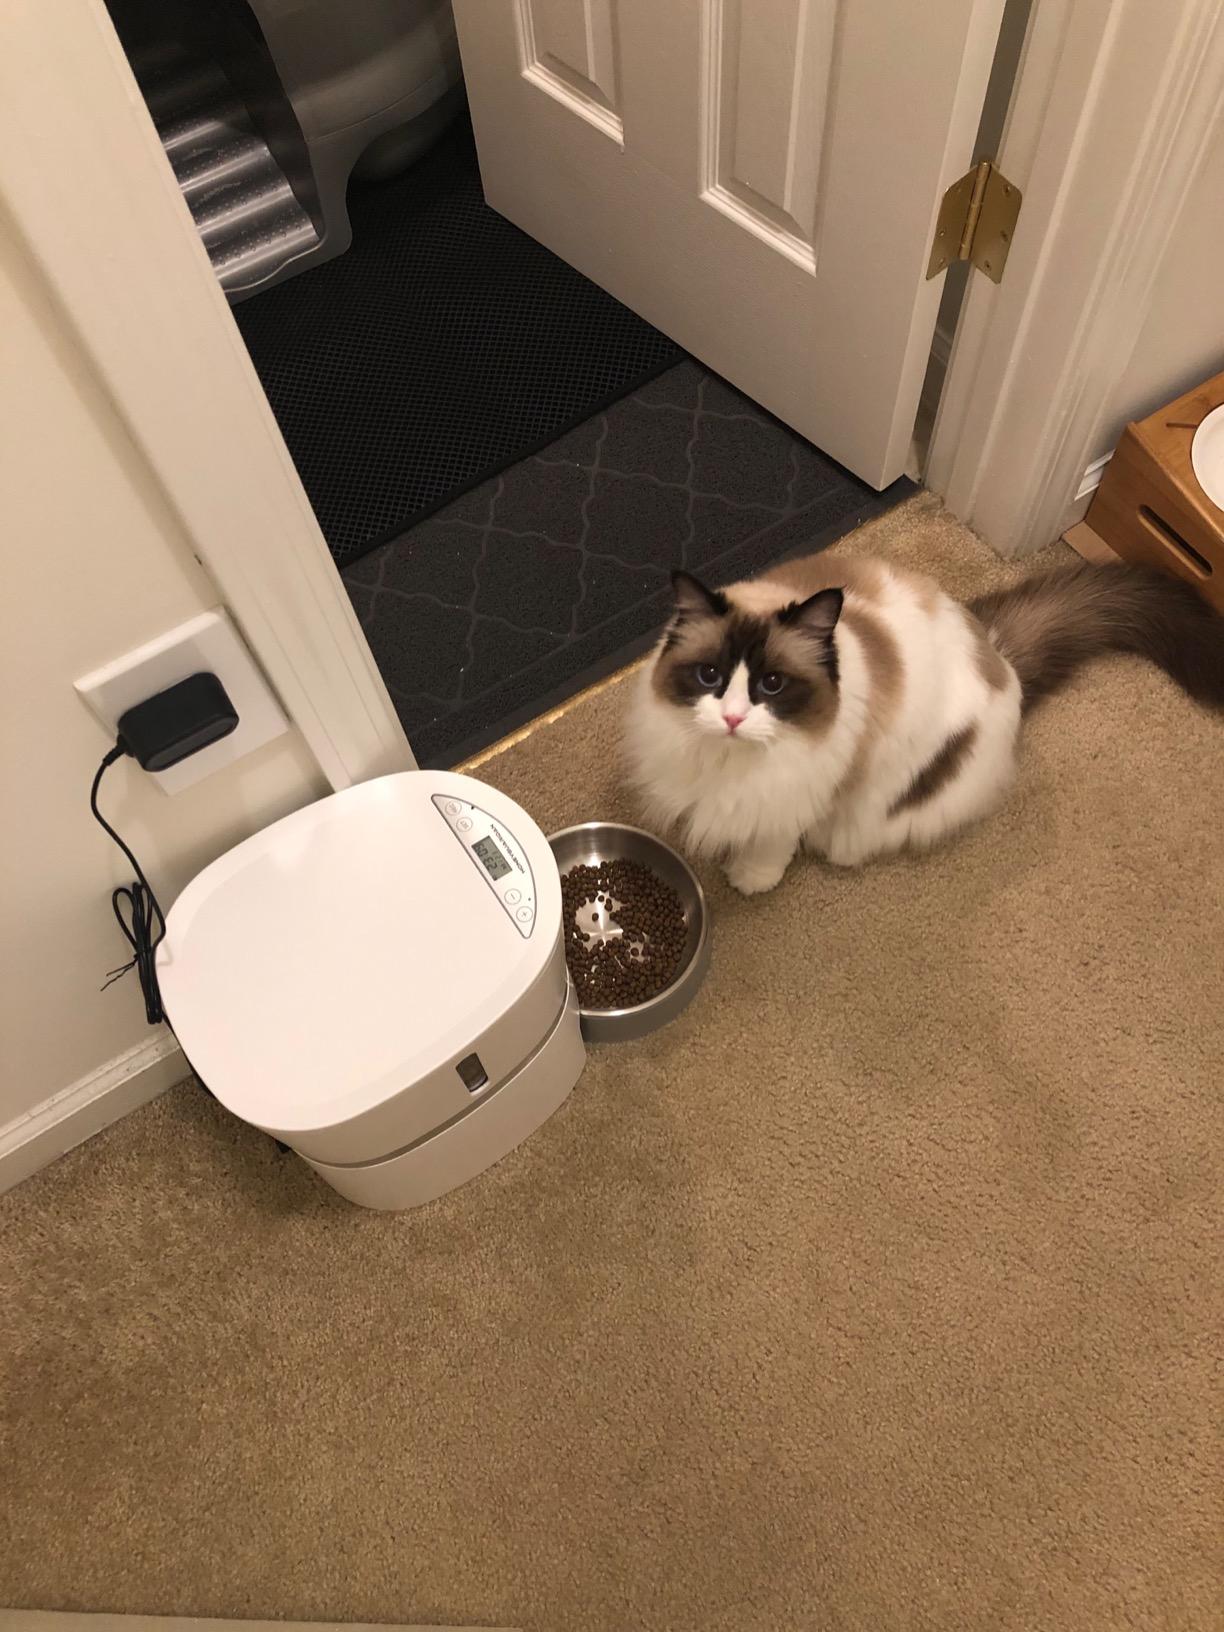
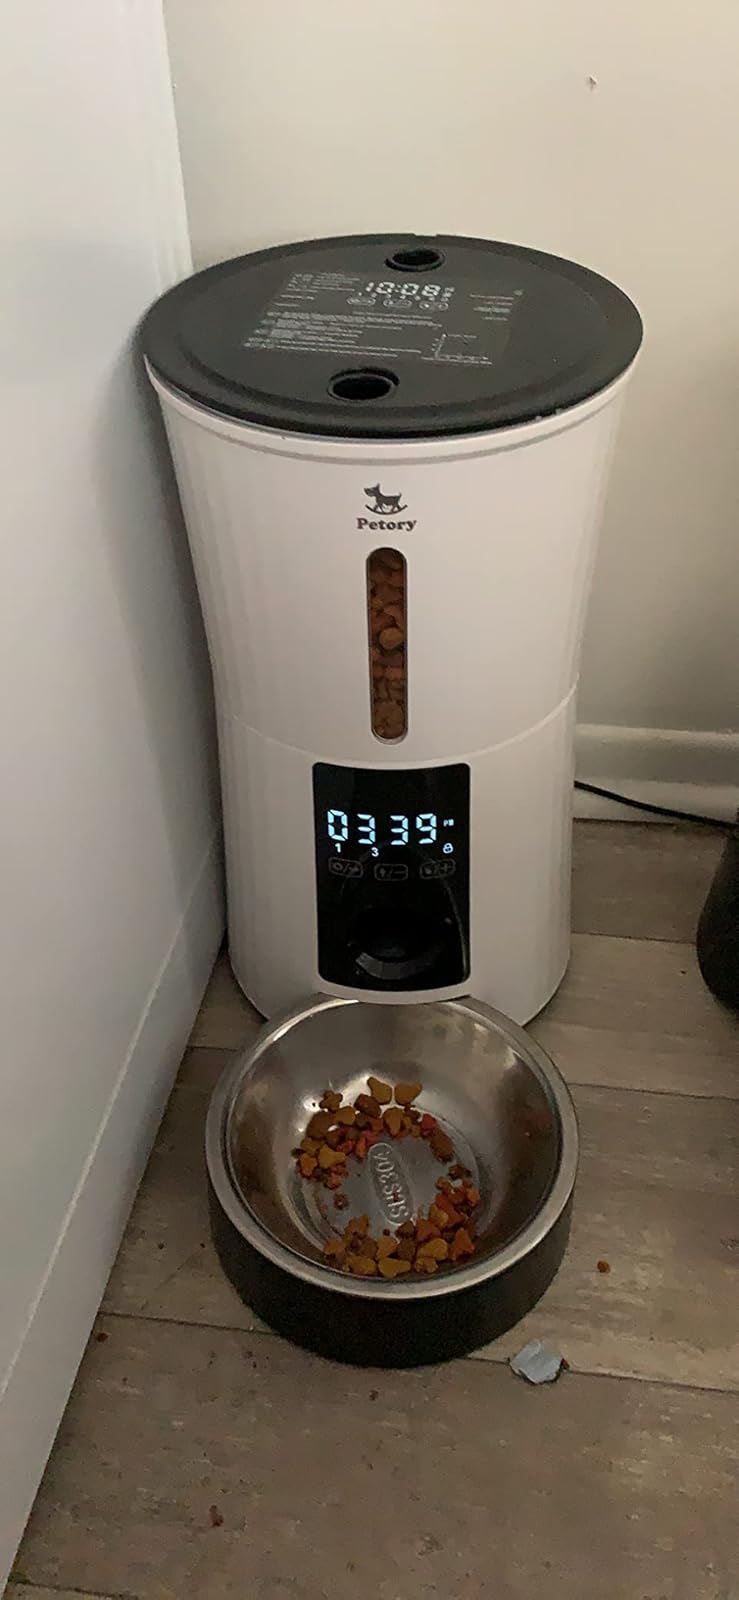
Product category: items_feeder
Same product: no